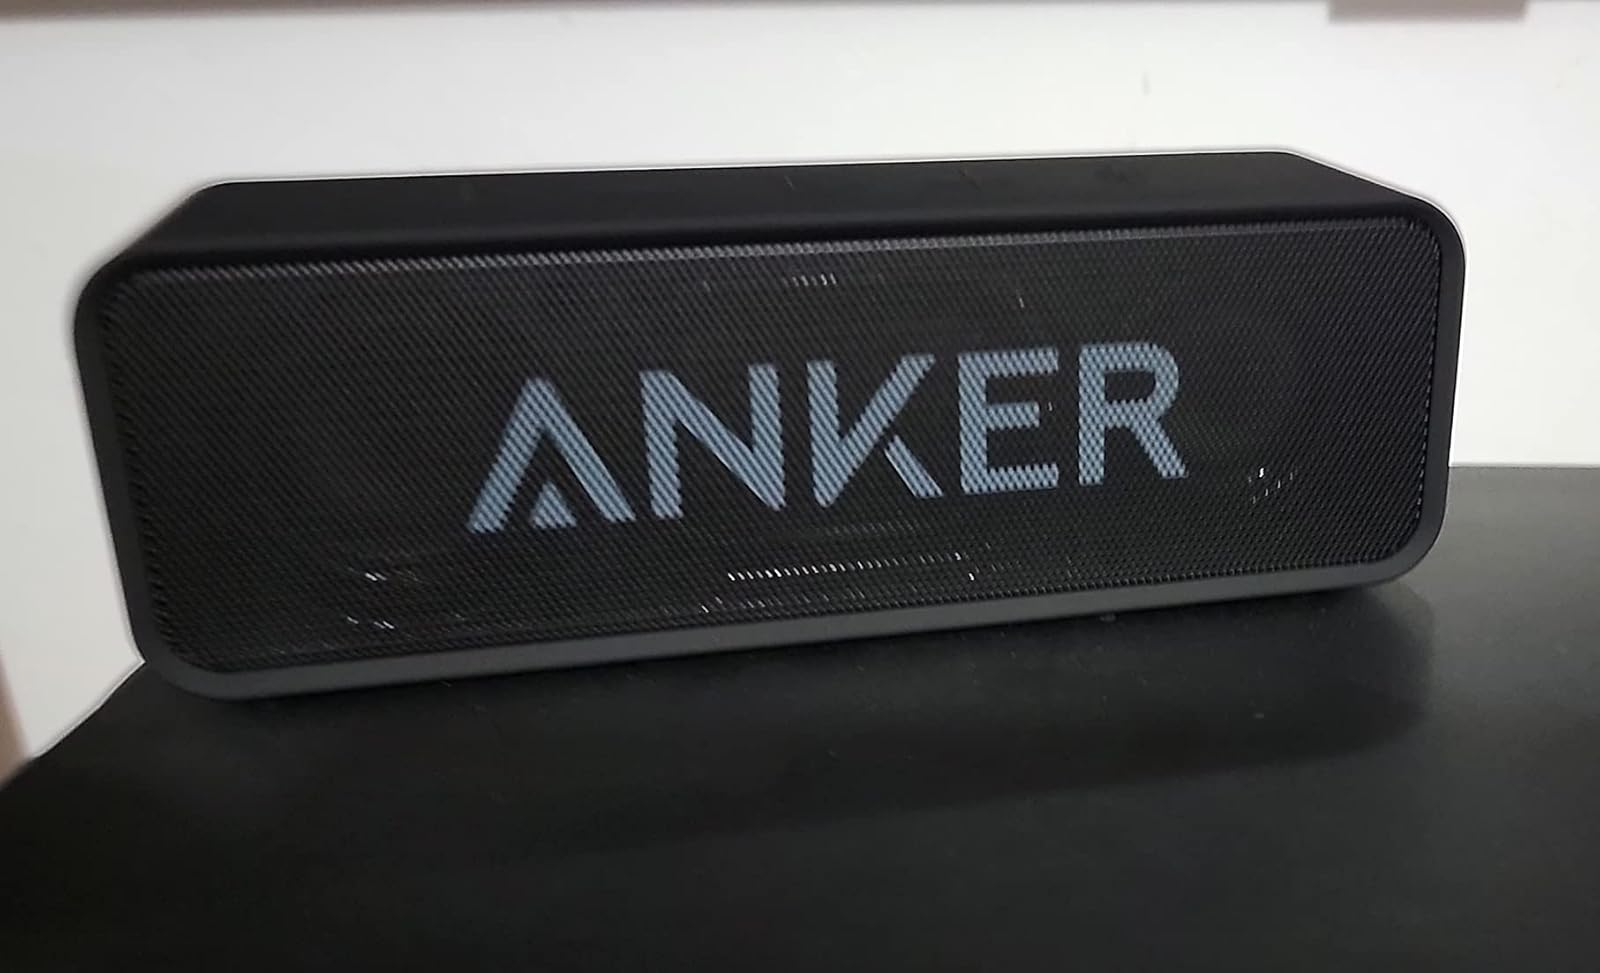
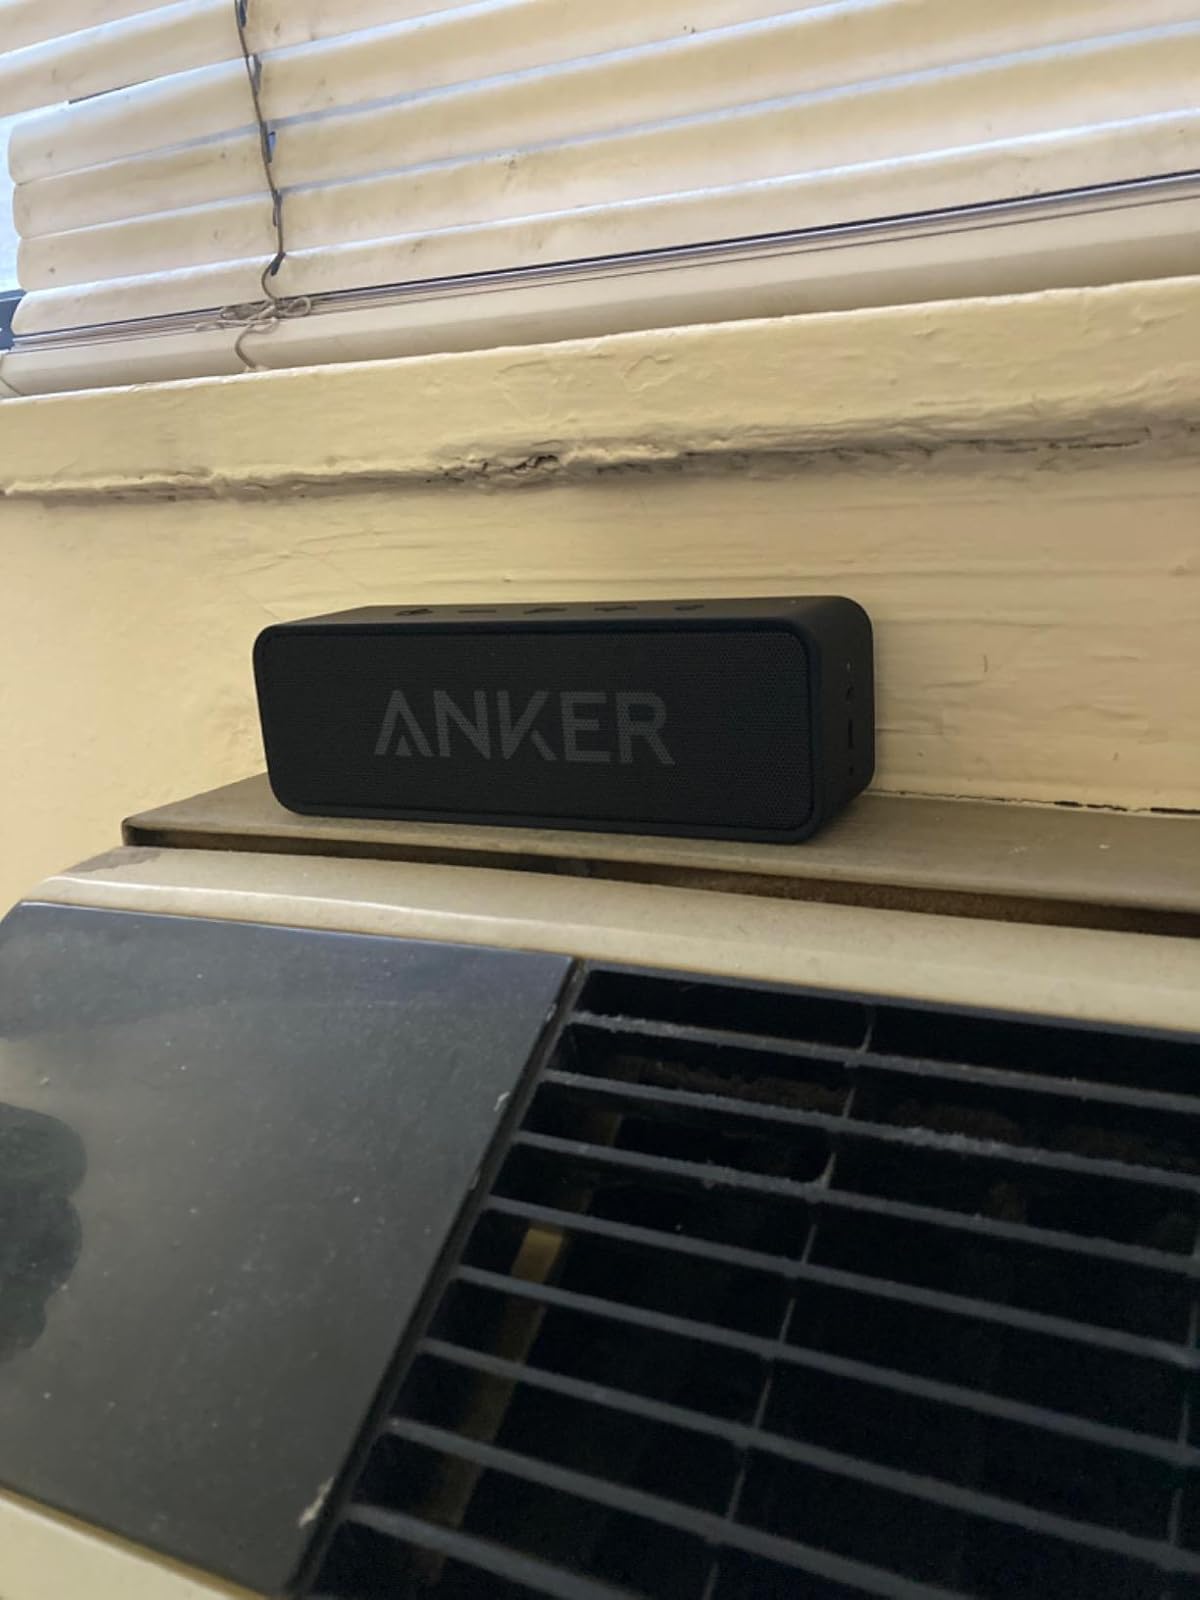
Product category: speaker
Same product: yes